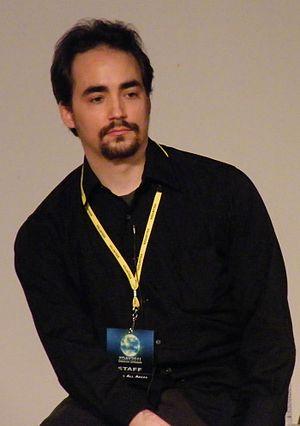
Photo de Peter Joseph prise à l'occasion d'une scéance de questions/réponses après la projection de son film Zeitgeist: Moving Forward la veille du Zday 2011"
Peter Joseph est un réalisateur et un militant américain. Il a entre autres écrit, réalisé, créé la piste musicale et produit trois films documentaires non commerciaux : Zeitgeist: The Movie en 2007, Zeitgeist : Addendum en 2008 et Zeitgeist : Moving Forward en 2011. Ces 3 films, auto-produits et distribués sous licence Creative Commons, peuvent être librement téléchargés, dupliqués et diffusés à des fins non commerciales uniquement